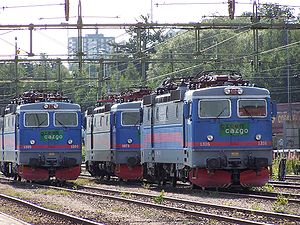
Green Cargo / Galleri
Green Cargo AB er et svensk statsejet aktieselskab, som står for godstransport med tog i ind- og udland. Green Cargo AB blev dannet den 1. januar 2001, hvor Statens Järnvägar blev omdannet til aktieselskab og opdelt i seks mindre selskaber. Tidligere havde virksomheden navnet SJ Gods. Green Cargo har en markedsandel på 75-90 procent af godstransport på jernbane i Sverige.